Orrin H. Pilkey

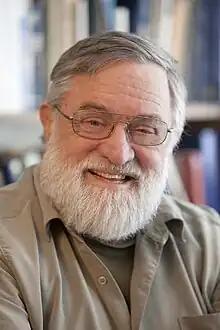

Orrin Hendren Pilkey Jr. (September 19, 1934 – December 13, 2024) was an American marine geologist who was Professor Emeritus of Earth and Ocean Sciences, Nicholas School of the Environment, at Duke University, and founder and director emeritus of the Program for the Study of Developed Shorelines (PSDS) based at Western Carolina University.